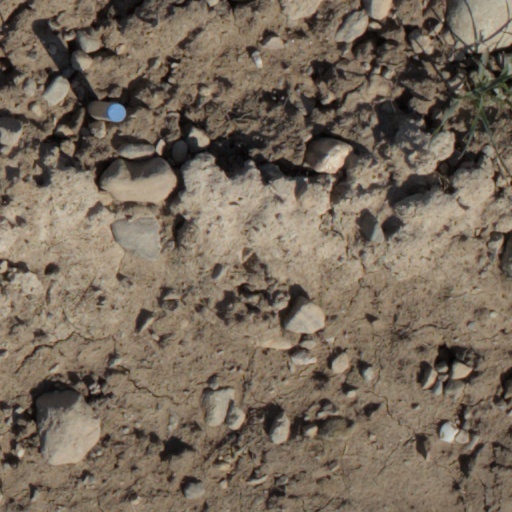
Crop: wheat